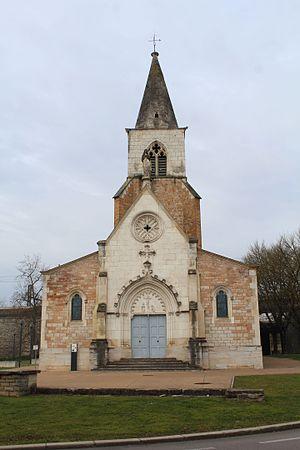
Église Saint-Clément à Mâcon.
Mâcon est une commune française, capitale du Mâconnais, préfecture du département de Saône-et-Loire, dans la région Bourgogne-Franche-Comté.
Cet article recense les monuments historiques de Mâcon, en France.
L'église Saint-Clément est une église catholique située dans l'ancienne commune de Saint-Clément-lès-Mâcon rattachée en 1856 à Mâcon, en Bourgogne, en France.